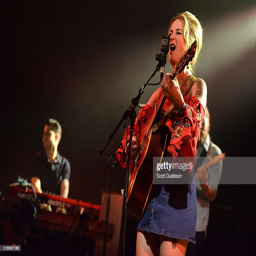
country artist performs during the official showcase .